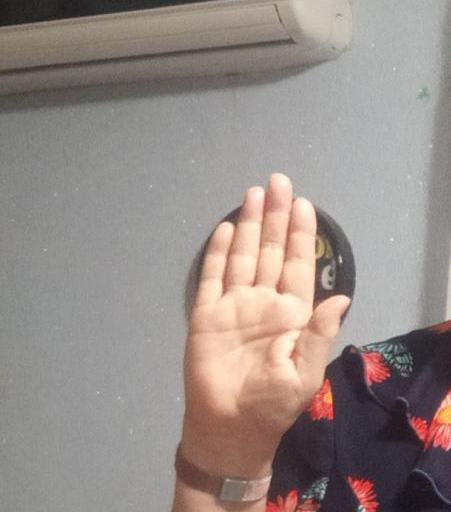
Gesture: stop